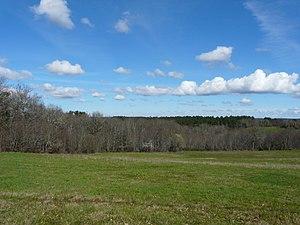
La forêt de la Double au nord du hameau de Saint-Étienne-de-Puycorbier, Dordogne, France.
Saint-Étienne-de-Puycorbier est une commune française située dans le département de la Dordogne, en région Nouvelle-Aquitaine.